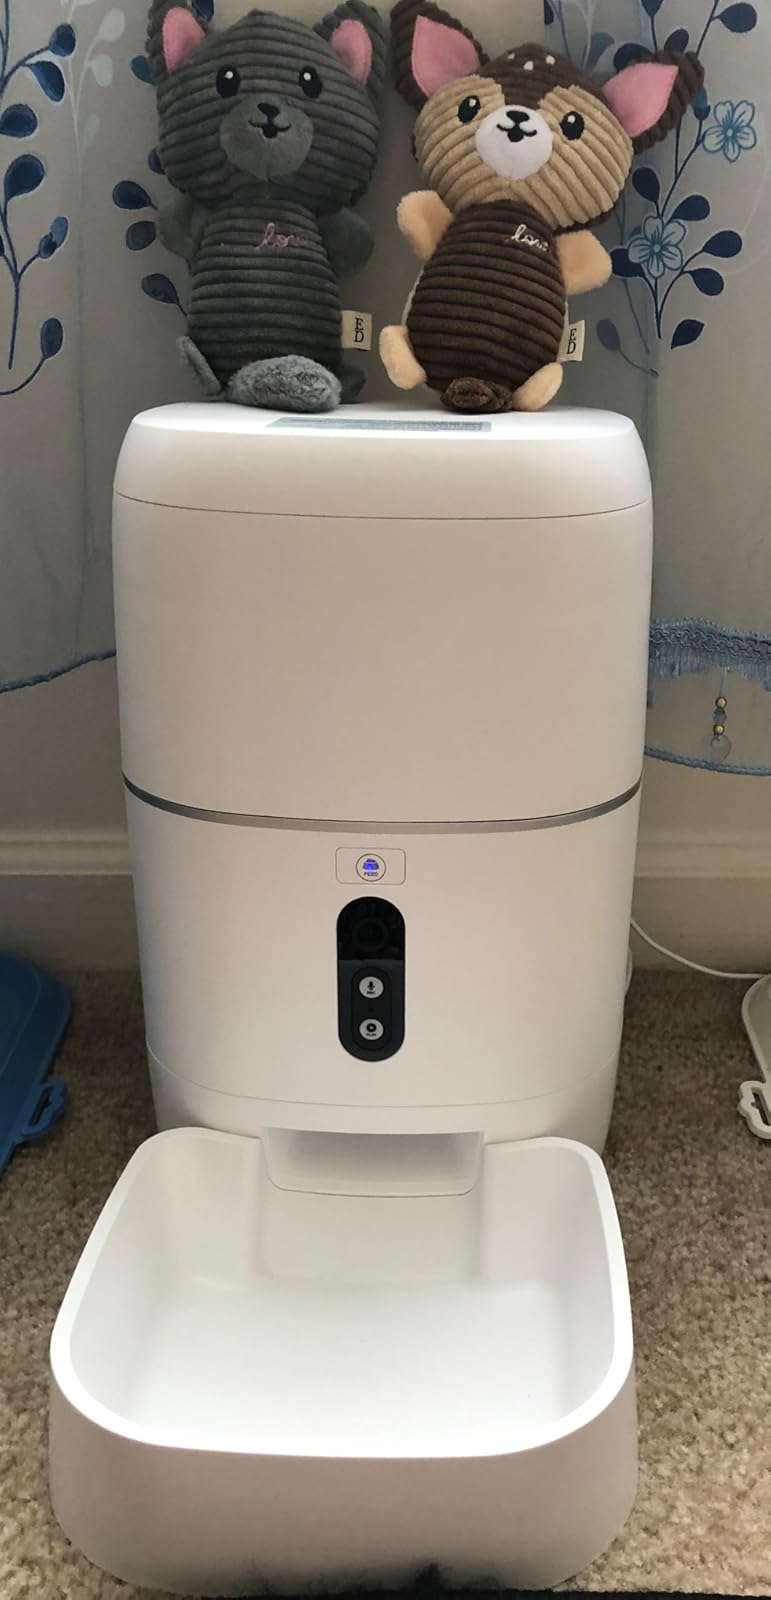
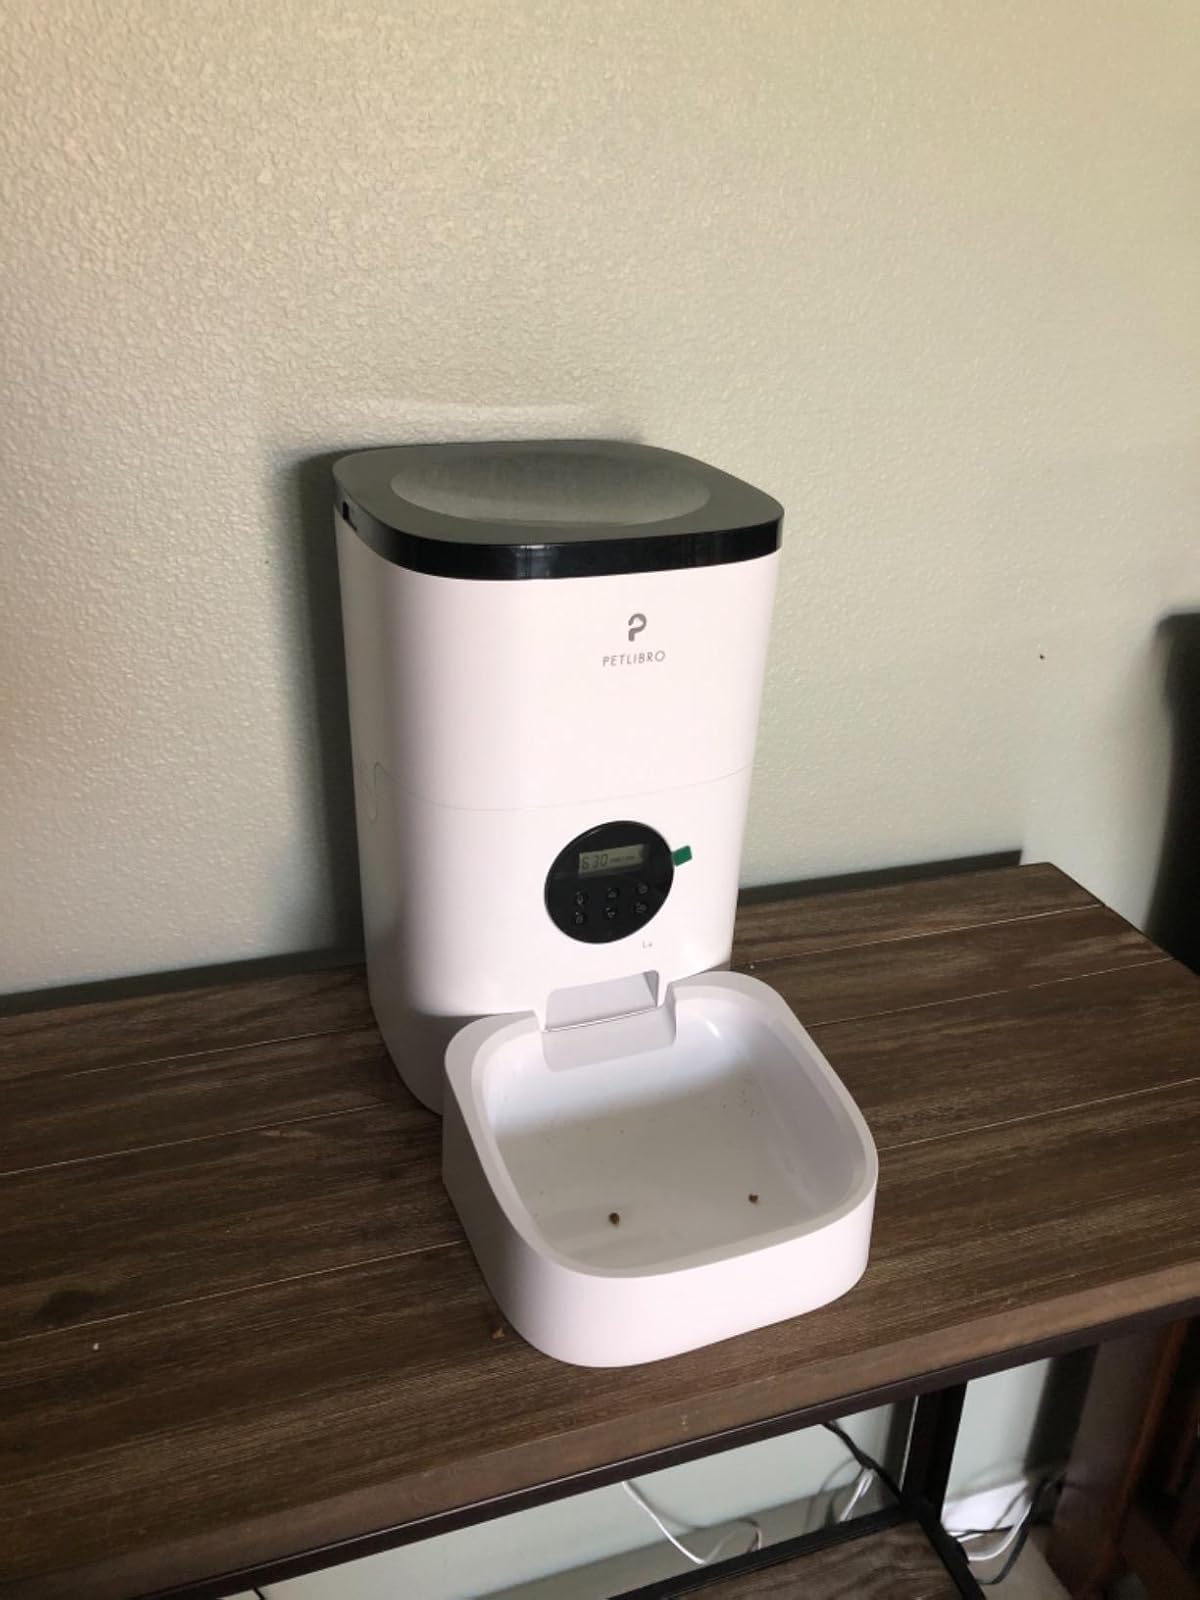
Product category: items_feeder
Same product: no